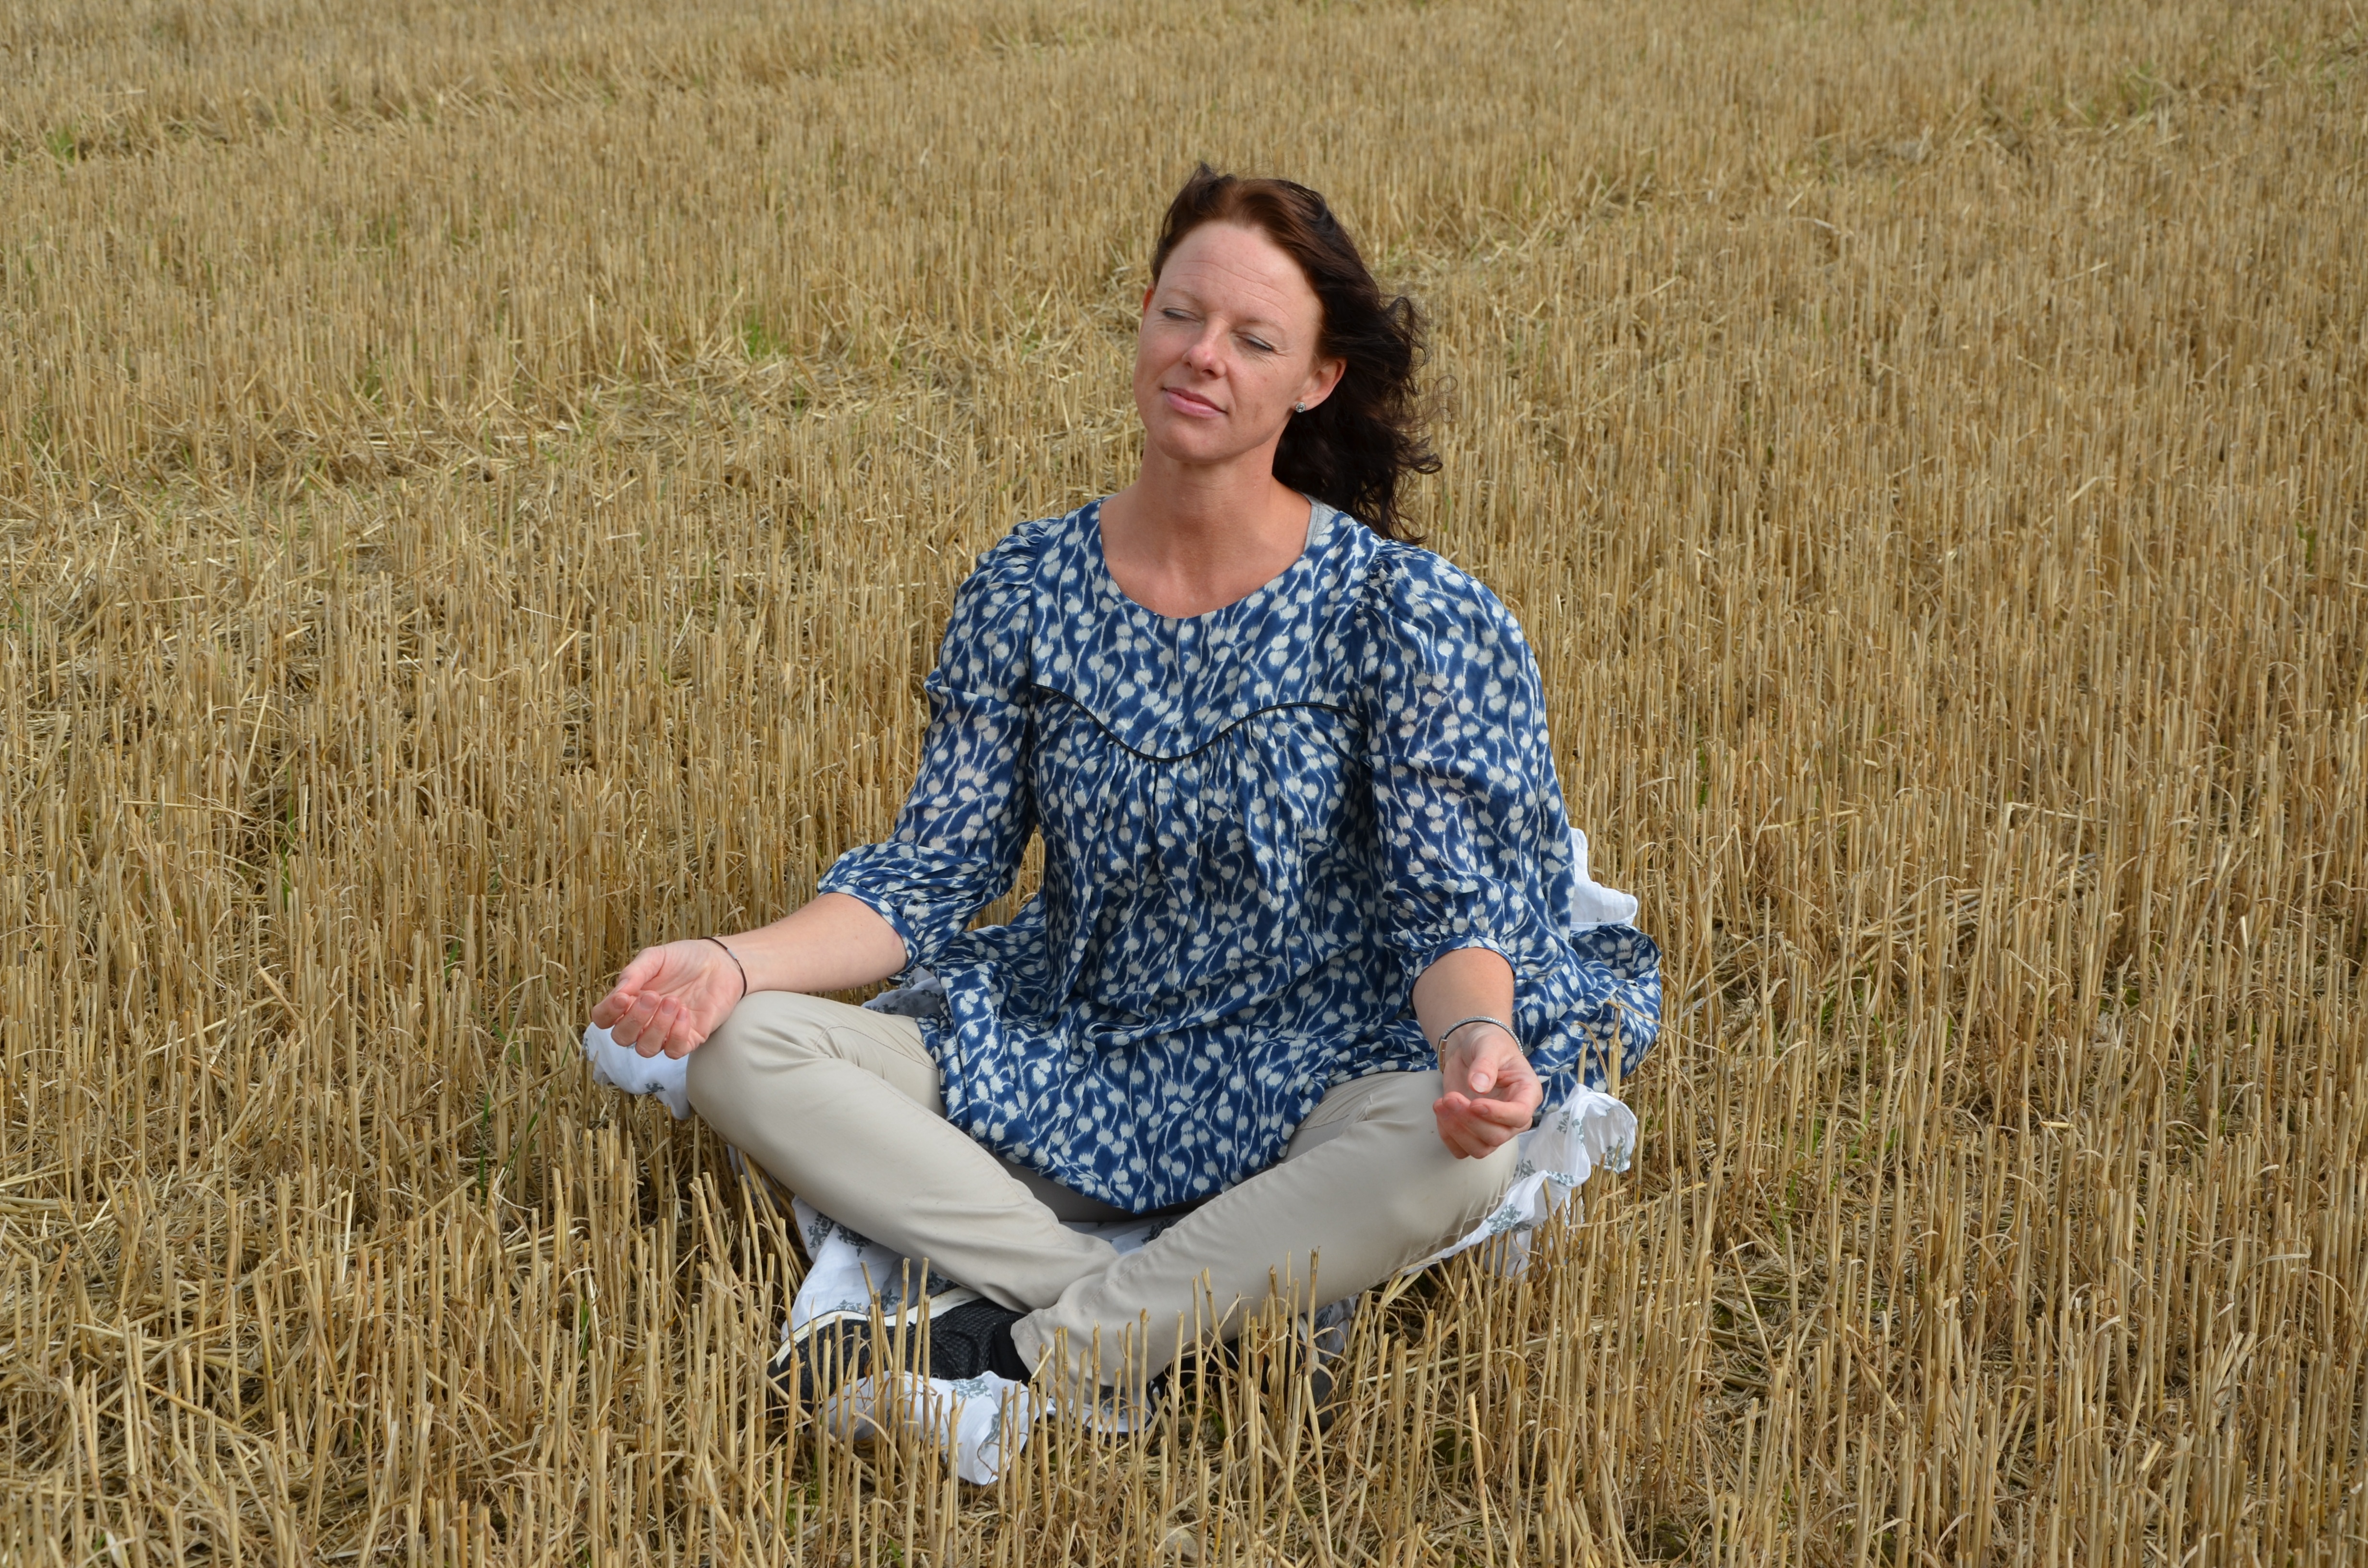
grass, plant, woman, field, meadow, wheat, prairie, food, harvest, crop, autumn, agriculture, meditation, grassland, senior, flowering plant, immersion, grass family, land plant